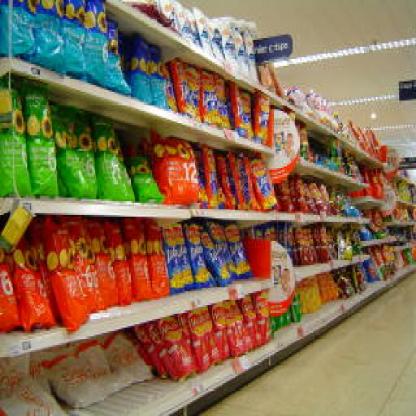
Scene: Indoor